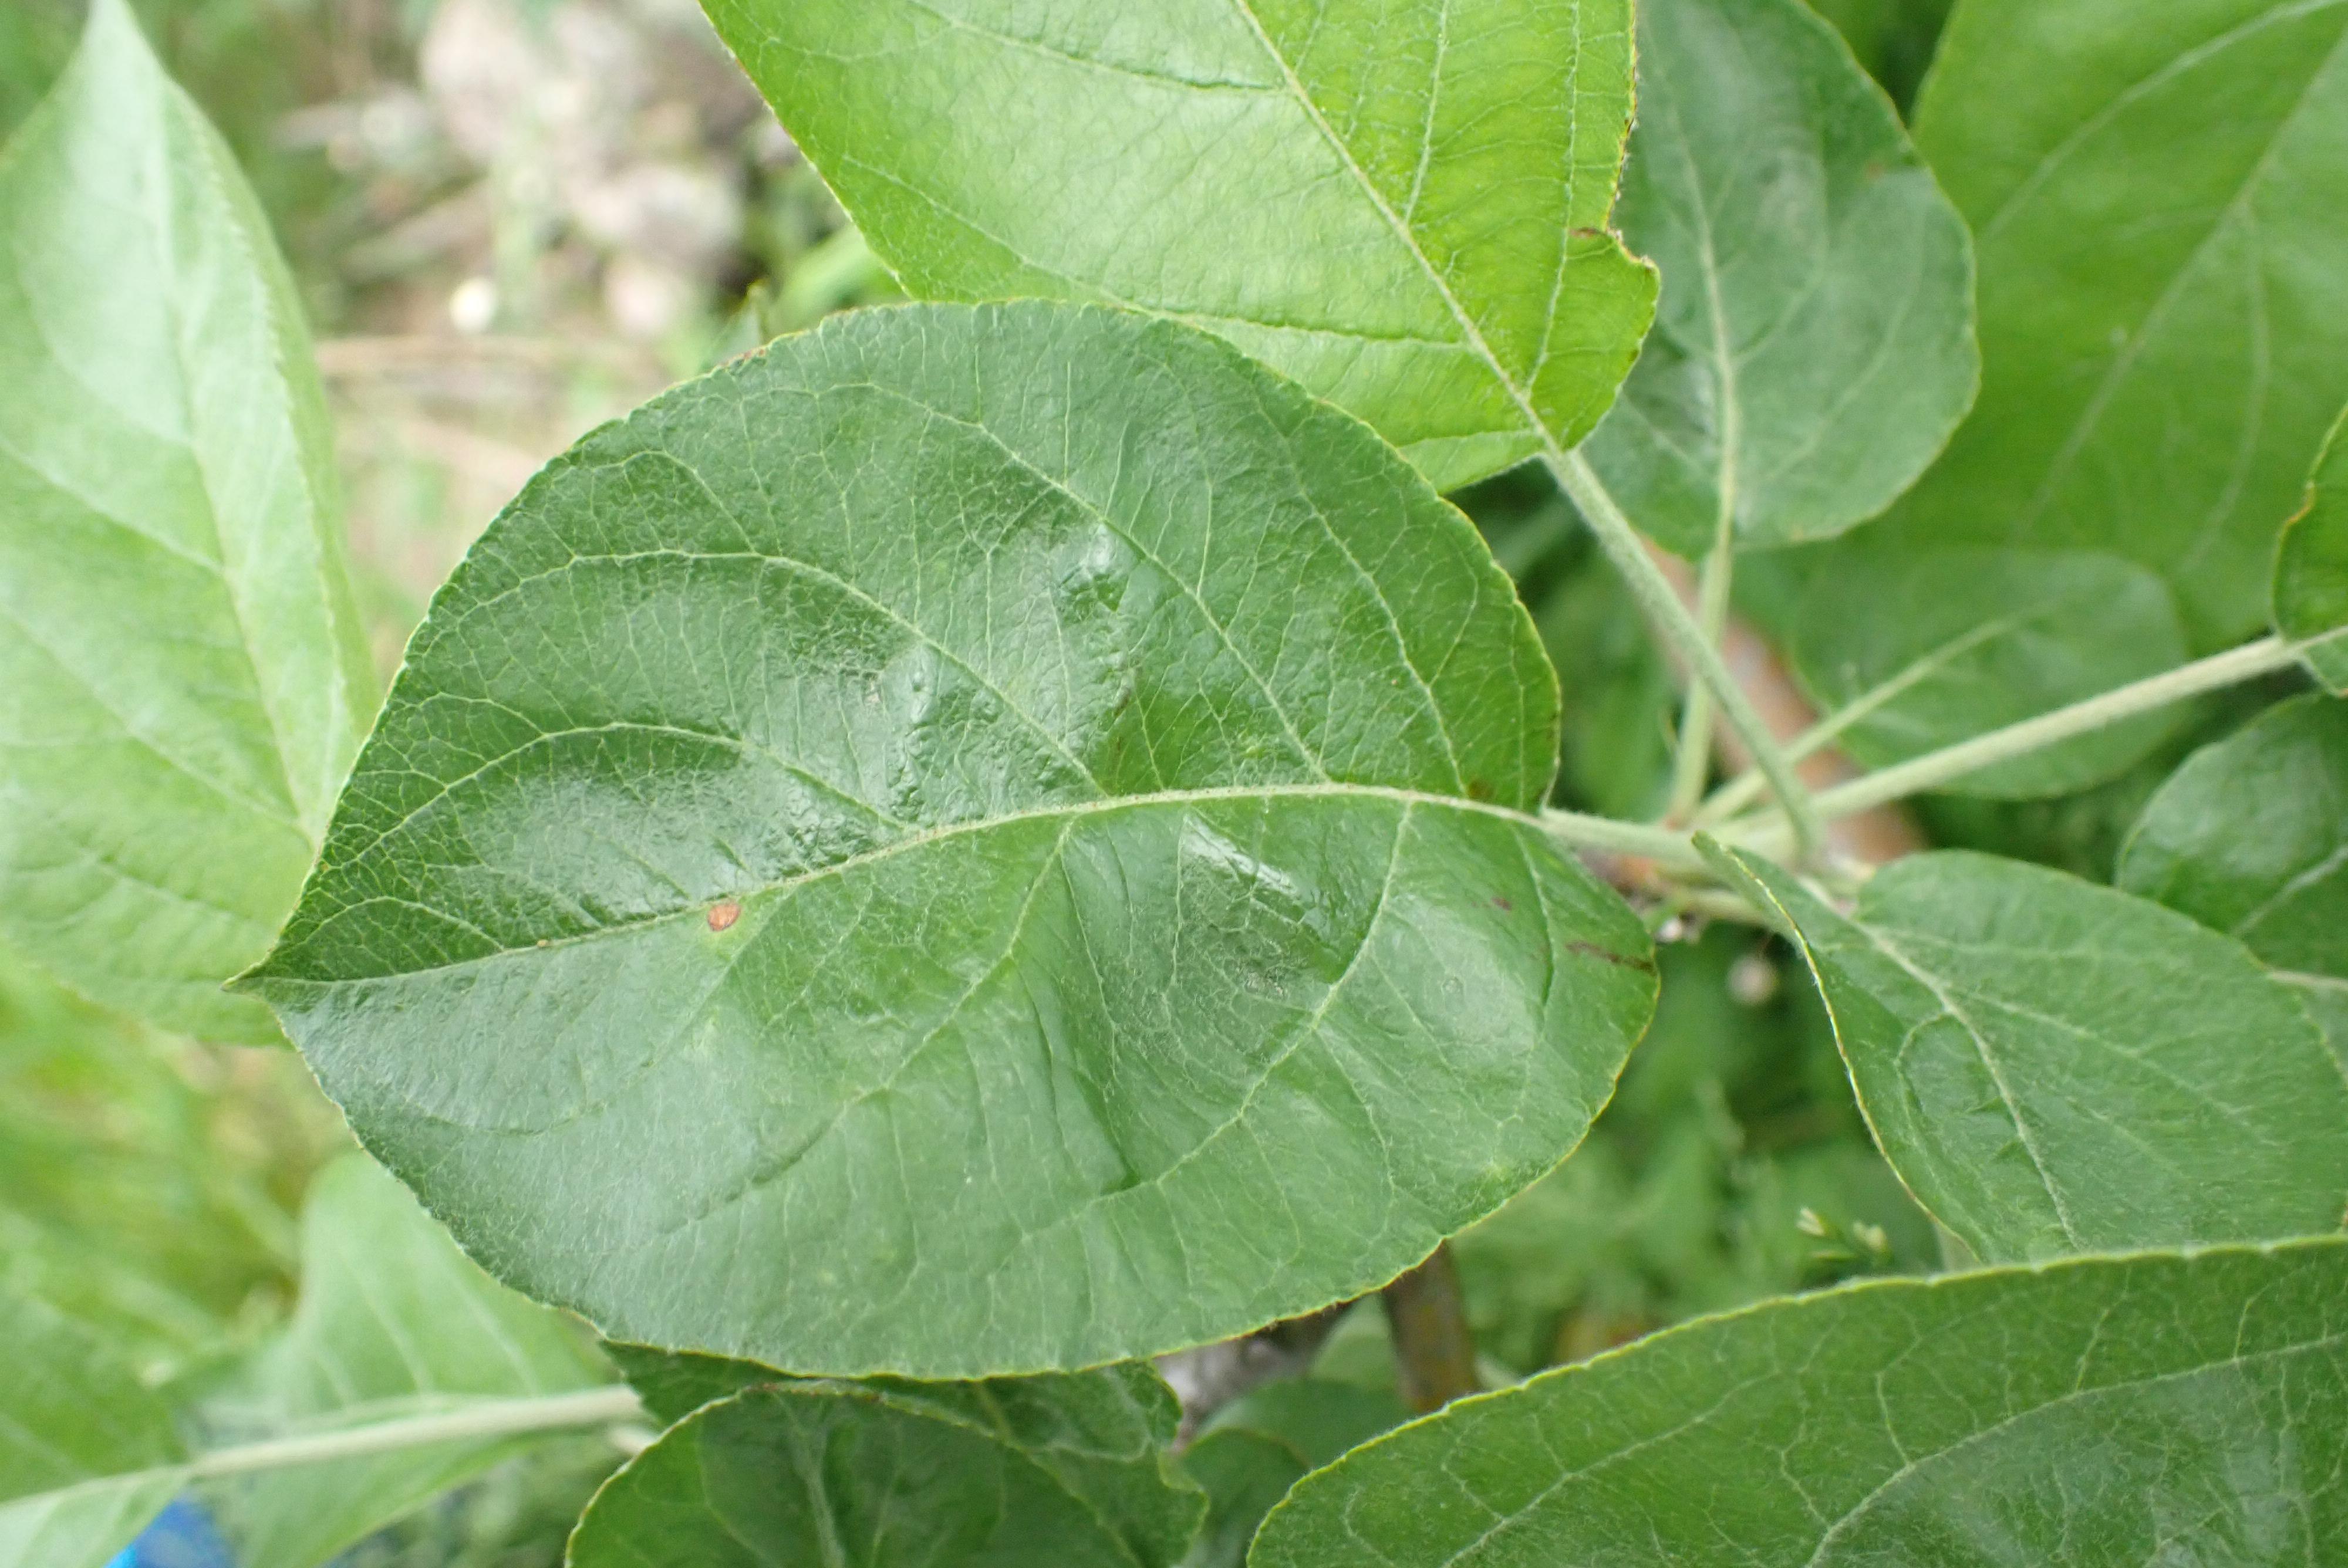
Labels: frog_eye_leaf_spot